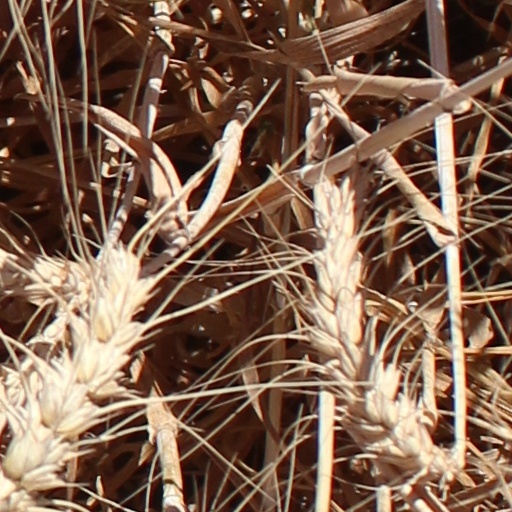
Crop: wheat